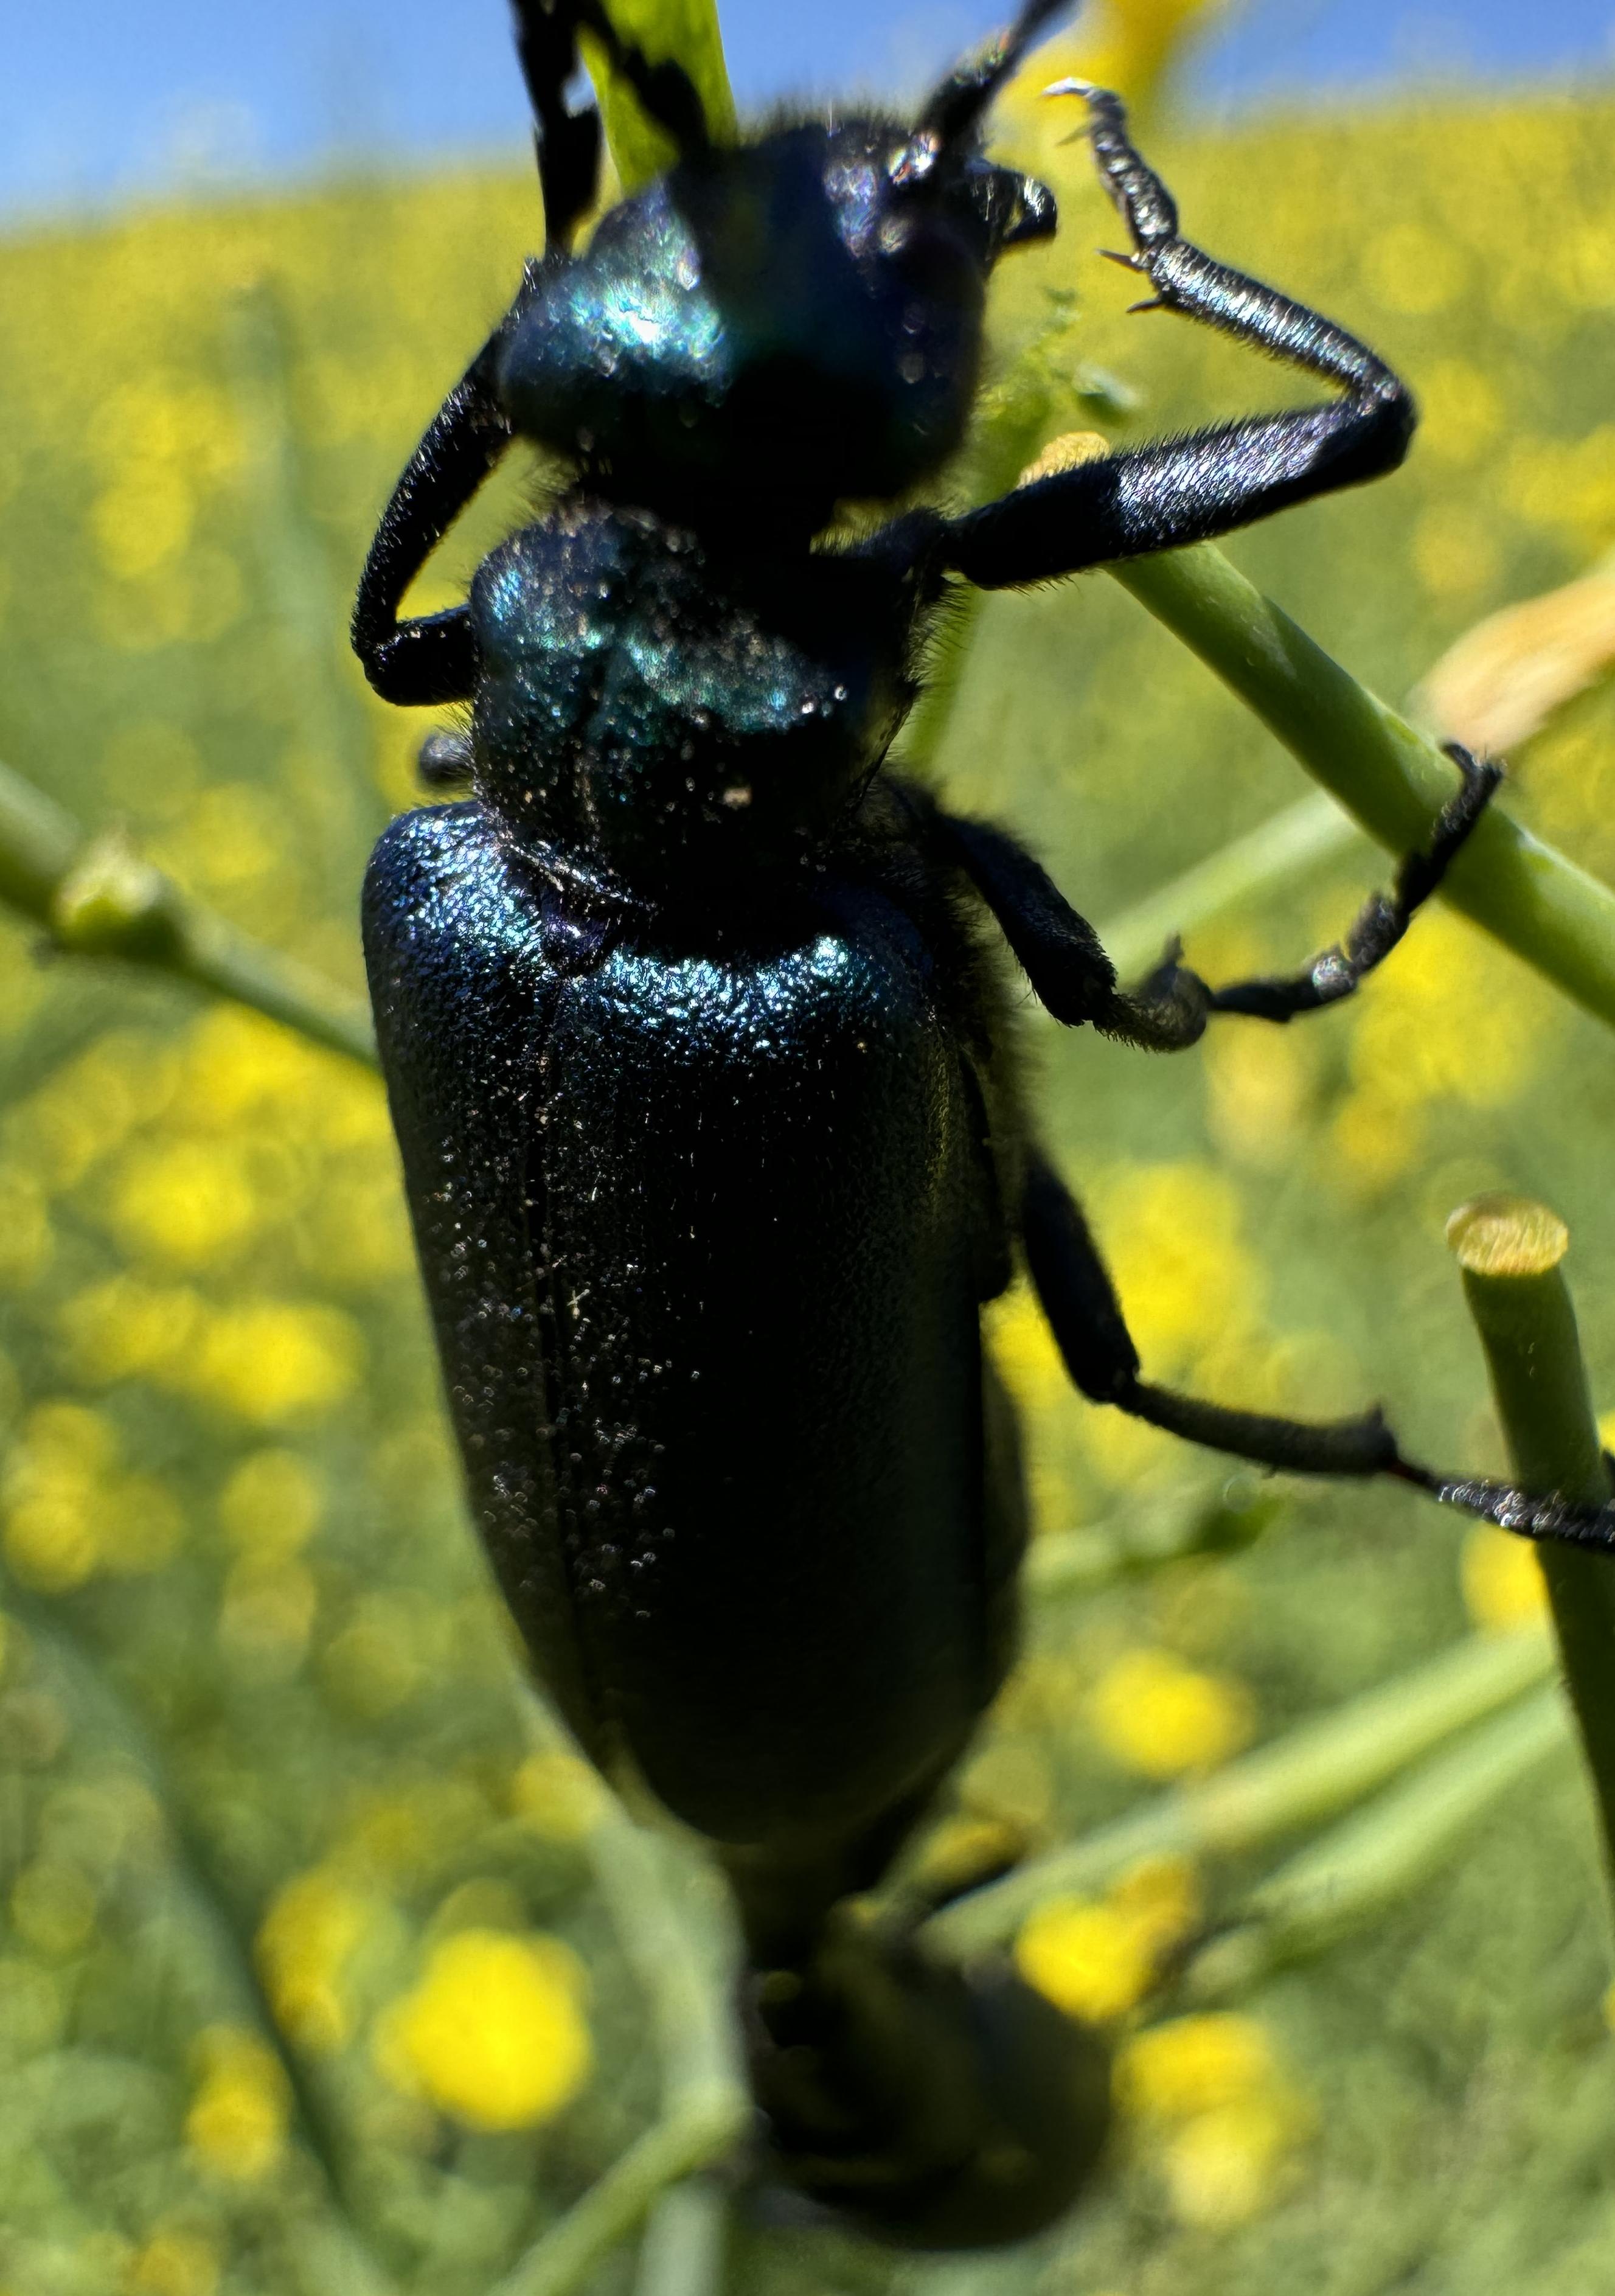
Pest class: occasional_pest